William McKinley

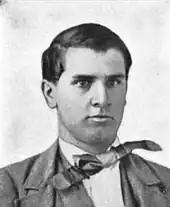
McKinley, aged 15

William McKinley Jr. was born in 1843 in Niles, Ohio, the seventh of nine children of William McKinley Sr. and Nancy (née Allison) McKinley. The McKinleys were of English and Scots-Irish descent and had settled in western Pennsylvania in the 18th century. Their immigrant ancestor was David McKinley, born in Dervock, County Antrim, in present-day Northern Ireland. William McKinley Sr. was born in Pennsylvania, in Pine Township, Mercer County.